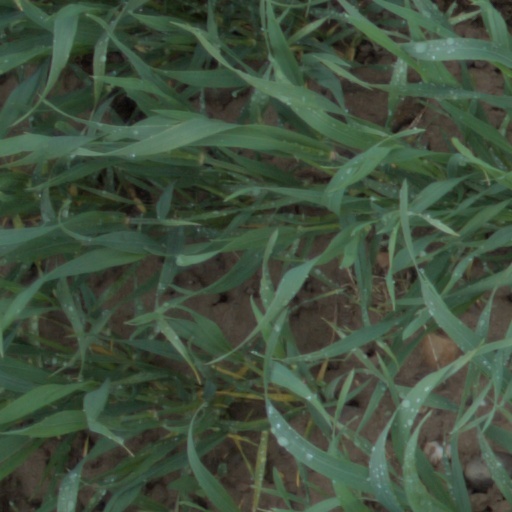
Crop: wheat